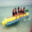
Label: ship